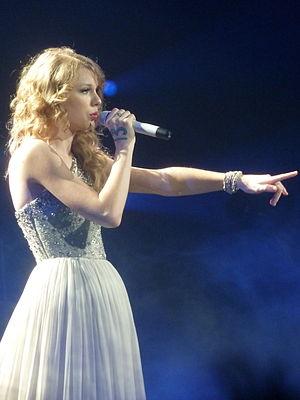
Taylor Alison Swift [ˈteɪlɚ ˈælɪsən swɪft], née le 13 décembre 1989 à Reading, en Pennsylvanie, est une autrice-compositrice-interprète et actrice américaine. Elle est sous contrat avec le label indépendant Big Machine Records, et est la plus jeune artiste à avoir signé avec la maison d'édition de musique Sony/ATV Music Publishing.